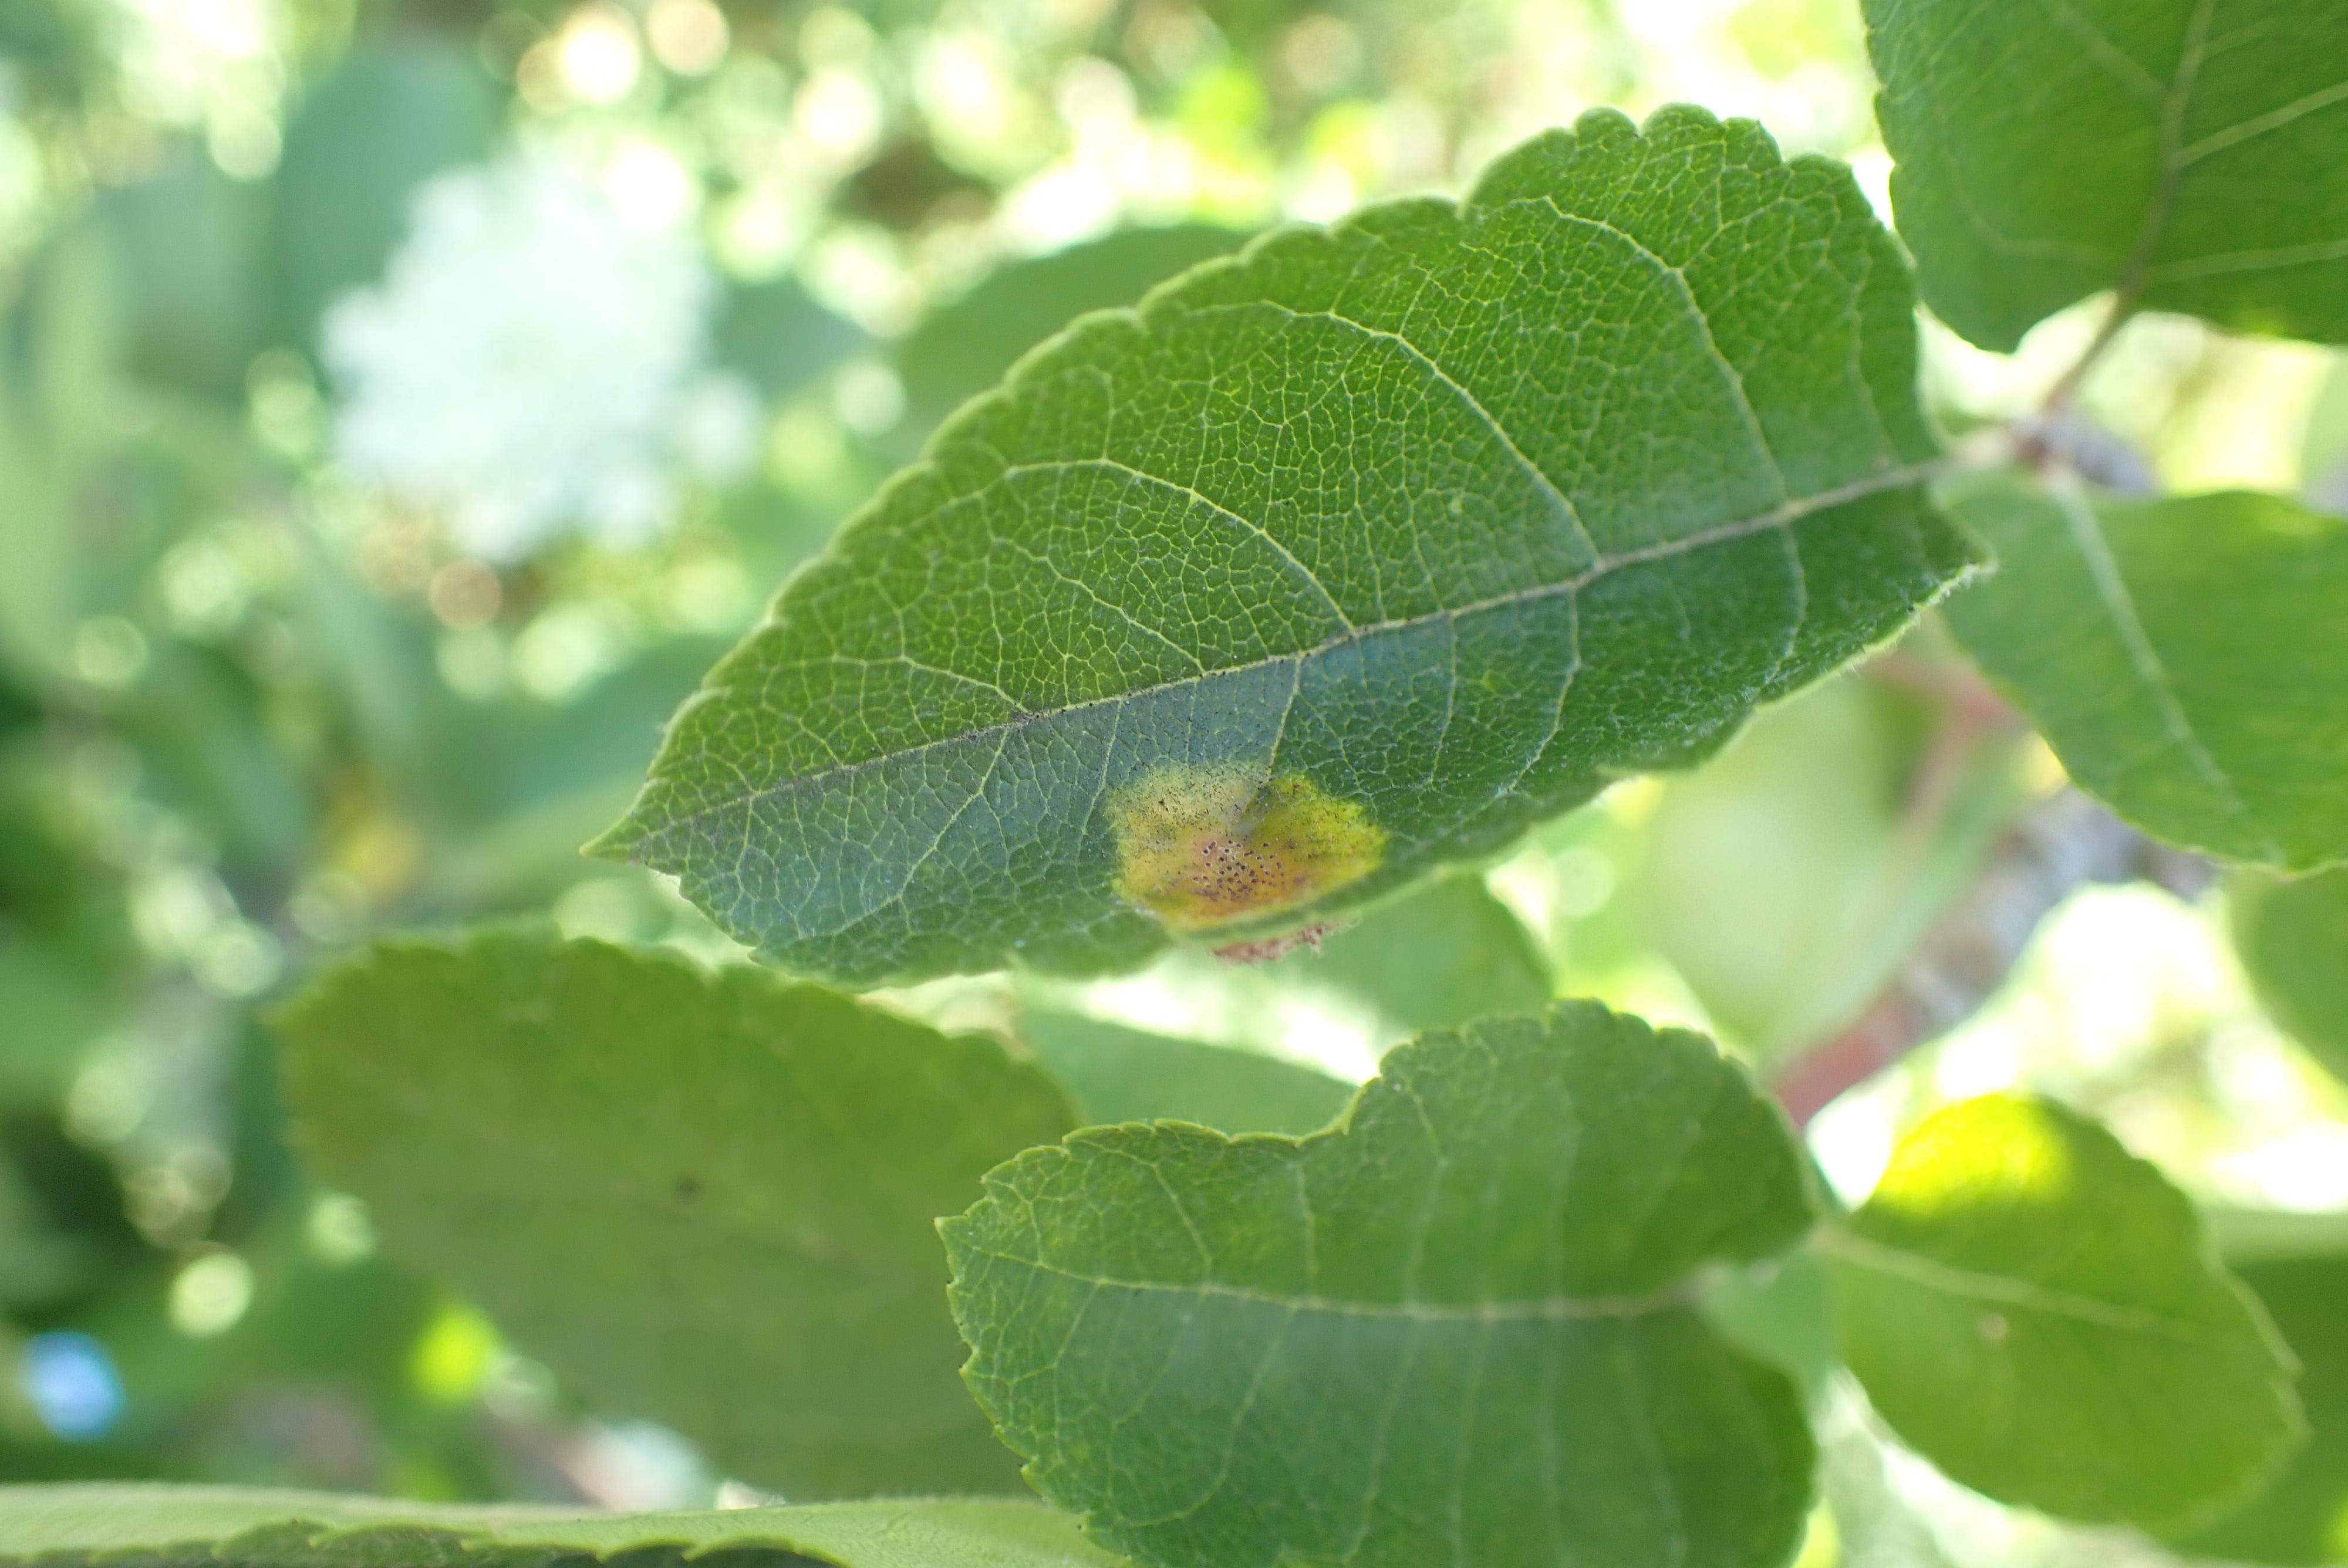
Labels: complex